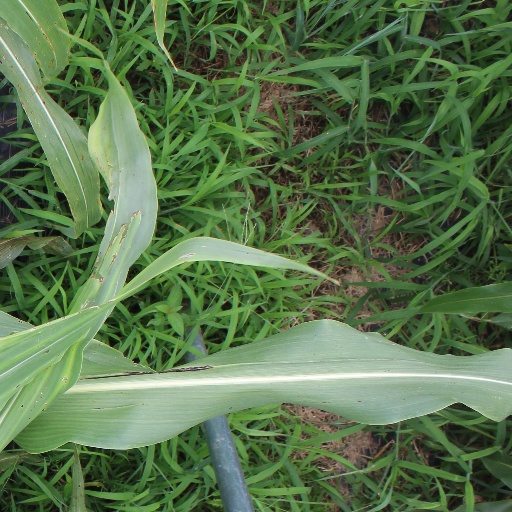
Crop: sorghum